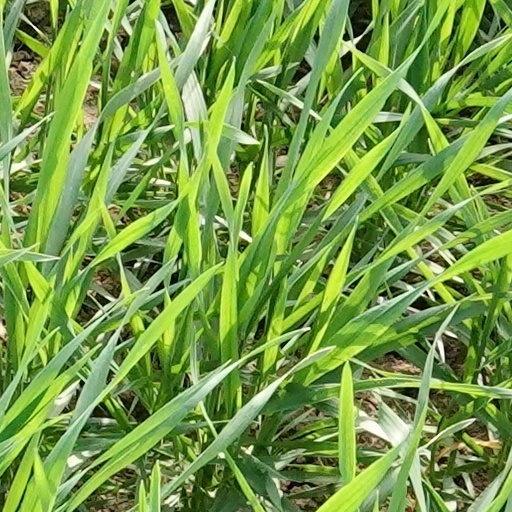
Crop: wheat